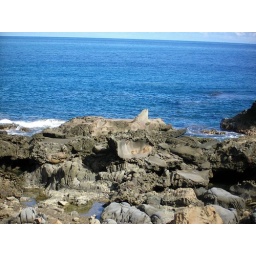
Yes, rocks come in shapes of animals too.